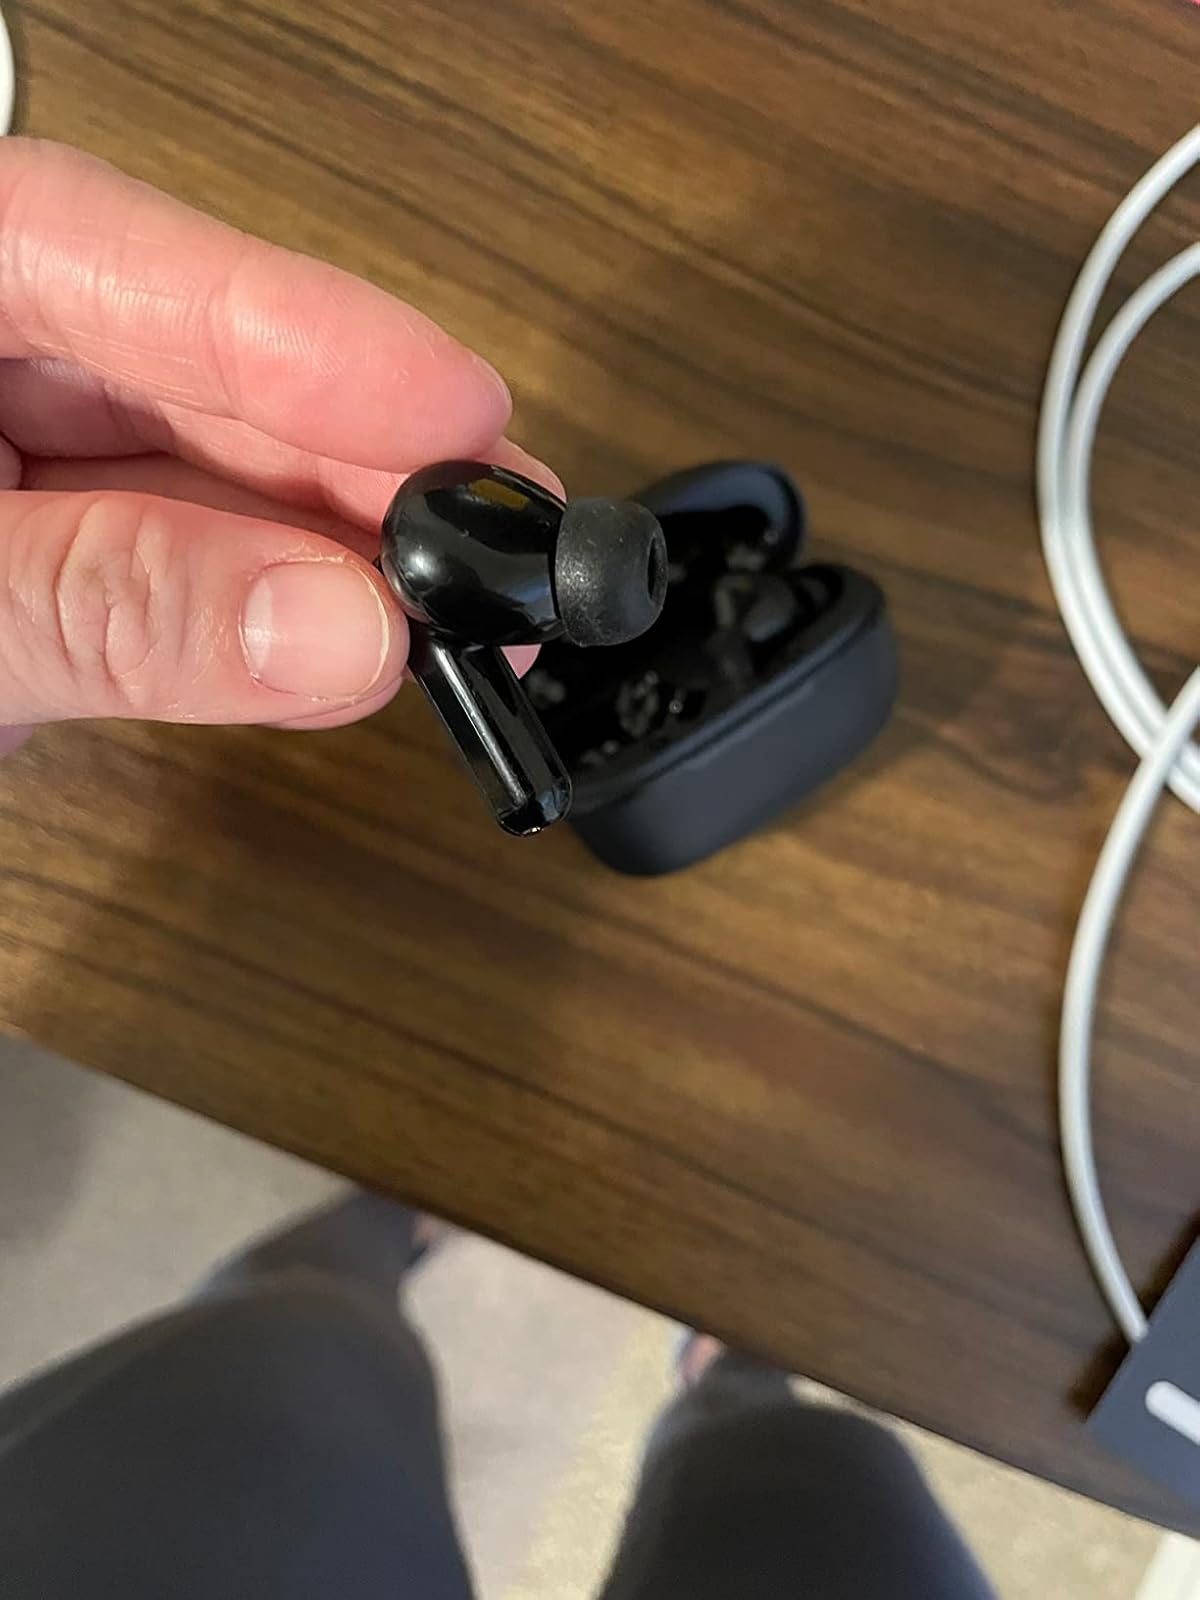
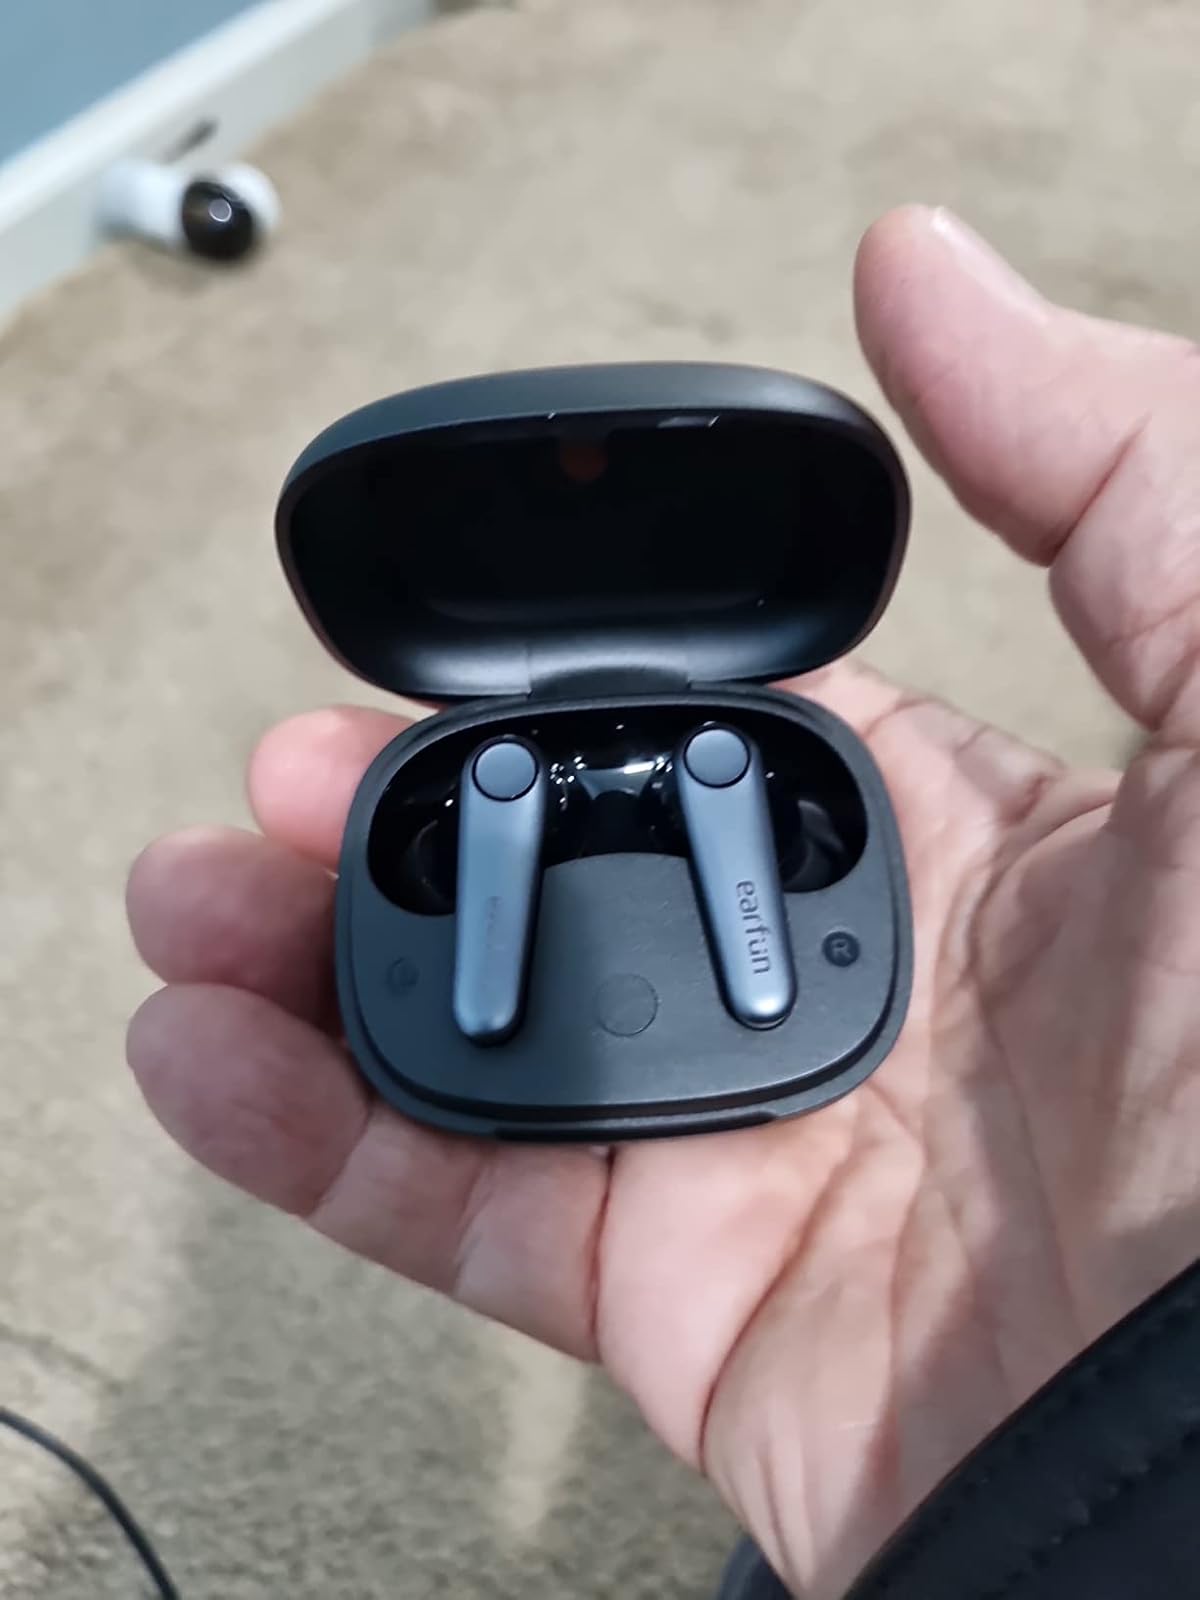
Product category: earbuds
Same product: no